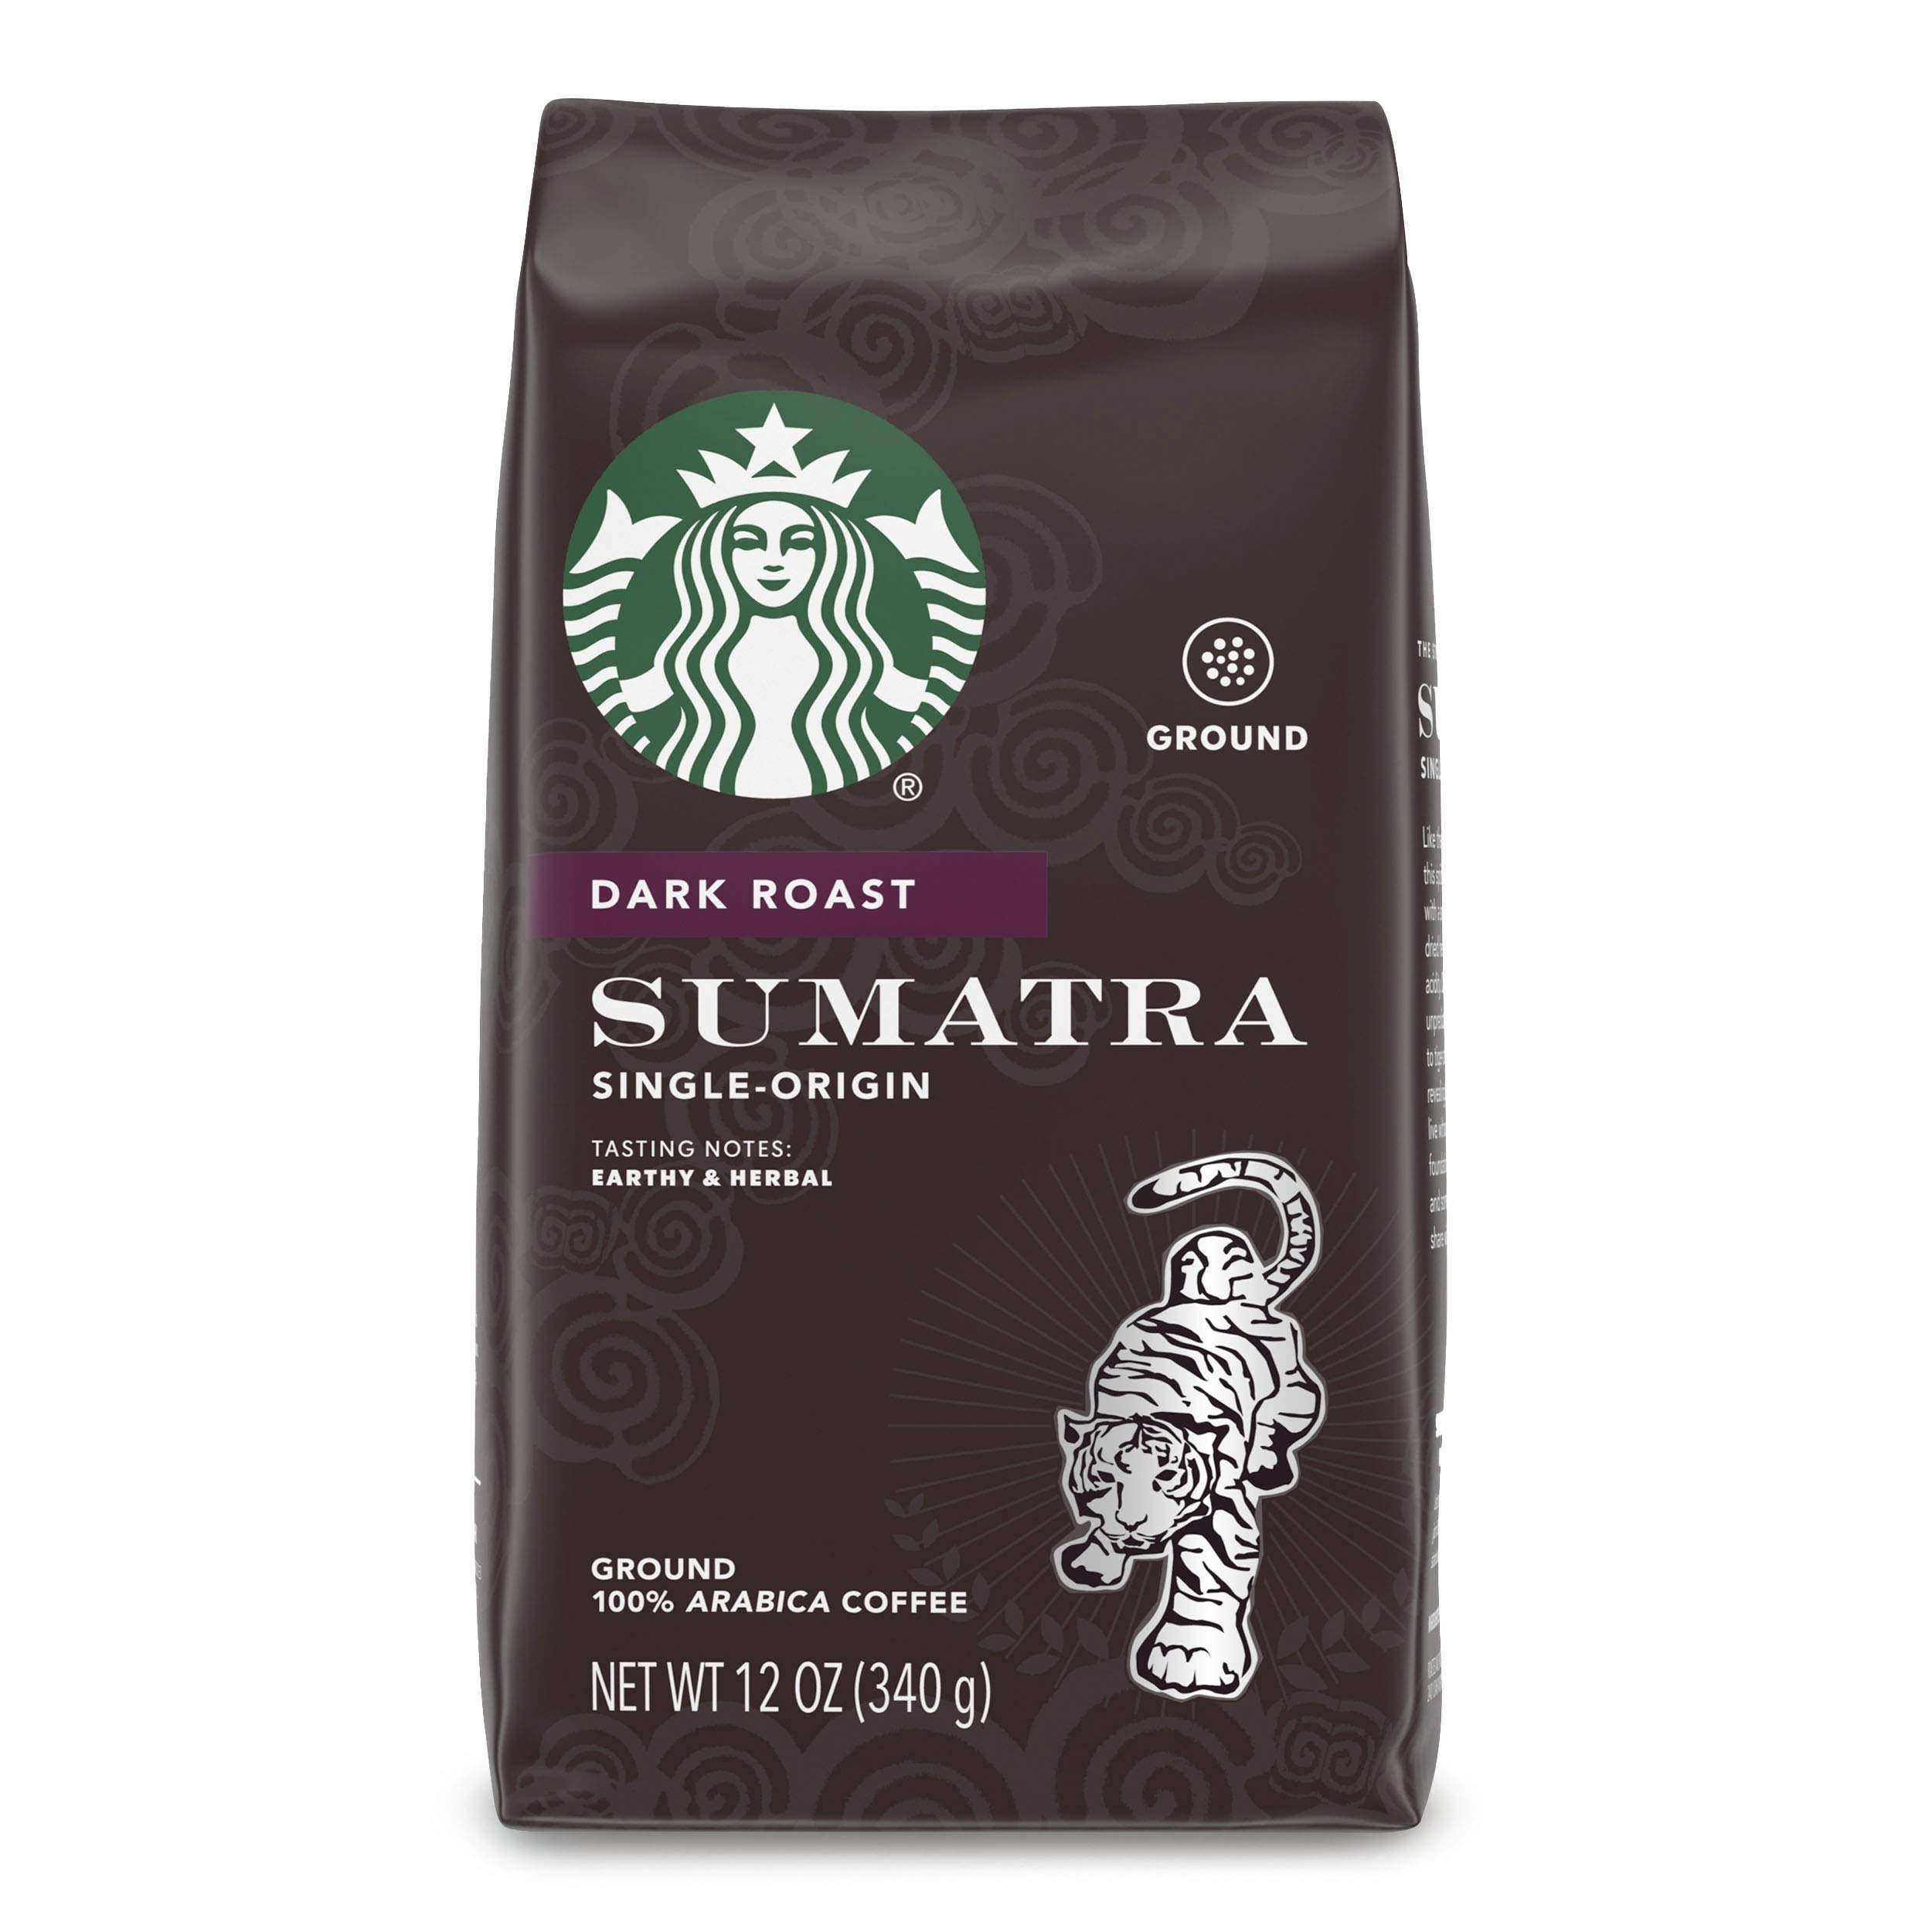
Item Name: Starbucks Sumatra Dark Roast Ground Coffee, 12-Ounce Bag
Bullet Point 1: Sumatra coffee is a dark-roasted, full-bodied coffee with spicy and herbal notes and a deep, earthy aroma
Bullet Point 2: Darker-roasted coffees have fuller body with robust, bold taste
Bullet Point 3: Enjoy the Starbucks coffee you love without leaving the house
Bullet Point 4: For finest taste, use cold, filtered water and store ground coffee in a cool, dark place
Bullet Point 5: Each pack includes a 12-ounce bag of ground Starbucks coffee
Value: 12.0
Unit: Ounce

Price: 9.44